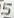
Number: 5